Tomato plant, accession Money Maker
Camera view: tilt-top (135 deg); turntable rotation: 180 degrees
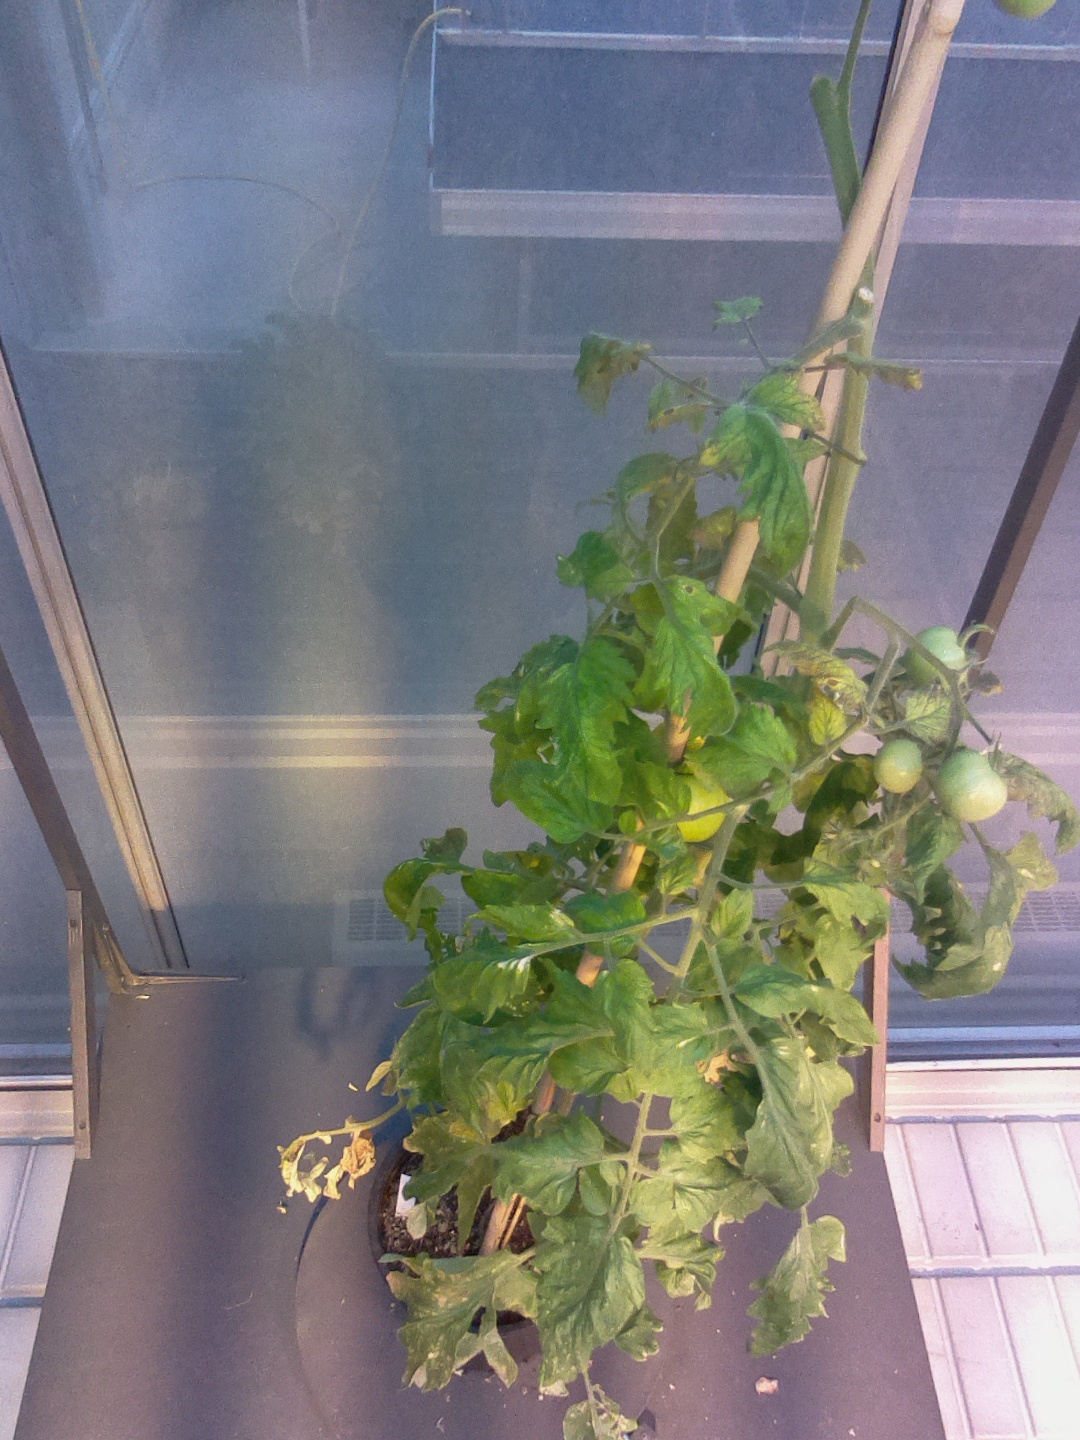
BBCH growth stage 79: 90% -100% of final fruit size